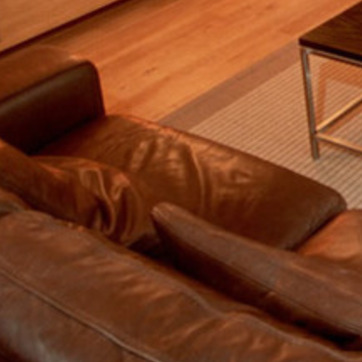
Material: leather